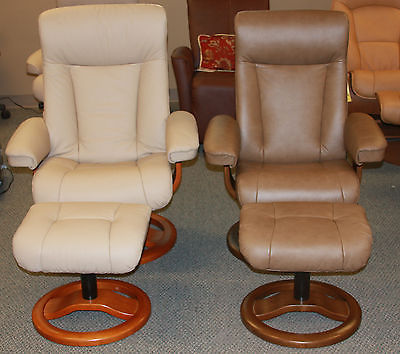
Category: chair